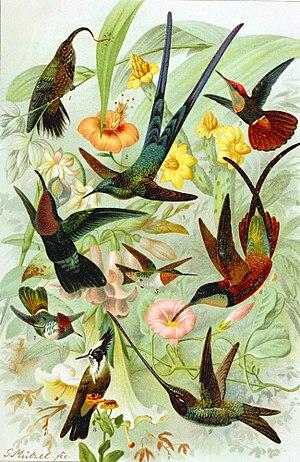
La famille des trochilidés comprend actuellement 340 espèces d'oiseaux couramment appelées colibris. Ils sont également surnommés « oiseaux-mouches » à cause de leur petite taille et leurs battements d'ailes rapides. Ces oiseaux colorés se rencontrent exclusivement dans les Amériques et on en rencontre des espèces à presque toutes les altitudes, latitudes et biotopes.Ils sont particuliers à plusieurs égards, ils peuvent voler vers l'arrière ou sur place et effectuer des voltiges impressionnantes. Ils sont capables d'une « hibernation » nocturne et de voir les ultra-violets. En outre, ils ont un métabolisme extrêmement élevé, un rapport entre la masse corporelle et la masse du cerveau tout aussi élevé, une capacité à faire des vocalises complexes et une capacité d'apprentissage des chants comparable à celle des Psittacidae et des Passeriformes.